Taj ol-Dowleh

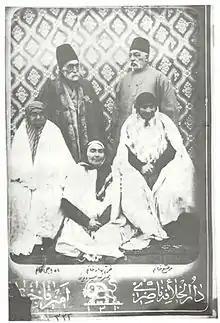
Fath-Ali Shah's children. First woman from right is Morasa Khanum and the man on the left is Soltan Ahmad Mirza Azod od-Dowleh

Taj ol-Dowleh (died 1881) was the forty-second wife of Fath-Ali Shah Qajar and a poet. Her birth name was "Tavus Khanum" and she was of Georgian descent. She was born in Isfahan.